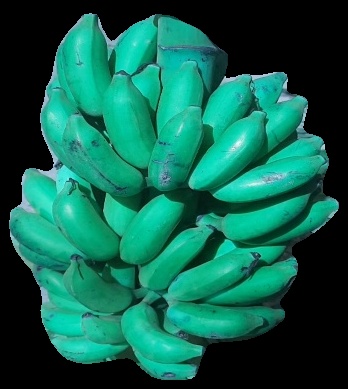
Variety: elakki-bale
Grade: grade3